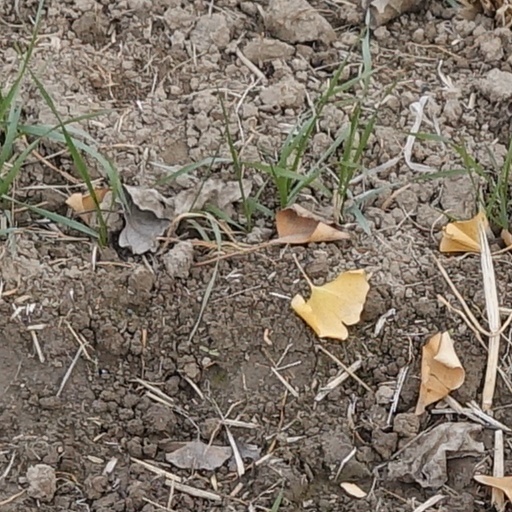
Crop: wheat